Abolitionism in New Bedford, Massachusetts

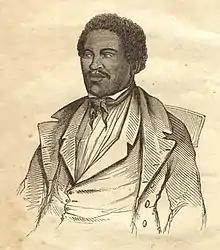
Henry Box Brown was a 19th-century Virginia slave who escaped to freedom by arranging to have himself mailed in a wooden crate to abolitionists in Philadelphia

New Bedford was home to influential Quakers, abolitionists, and free African-Americans—like the Arnold, Grinnell, Rotch, Rodman, and Robeson families. Abolition Row, including Sixth and Seventh Streets, is a neighborhood where founding families lived, and represent abolitionists and the whaling industry employers who employed a diverse workforce. In the 19th century, New Bedford had among the country's highest concentrations of wealth, due to the lucrative whaling industry that supplied markets around the world with sperm whale oil. It was a superior form of oil for lanterns and New Bedford became known as "the city that lit the world".